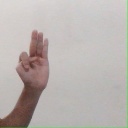
अक्षर: भ